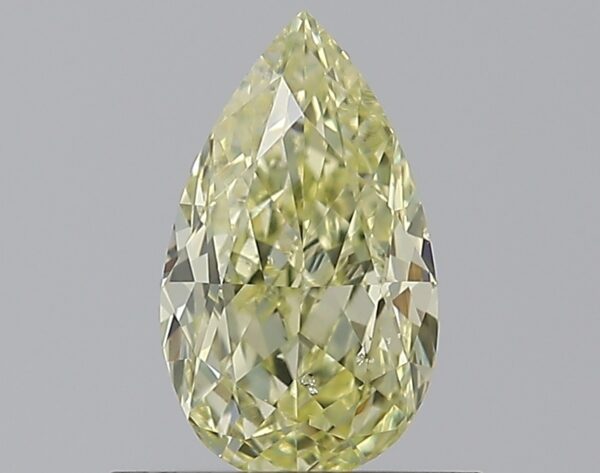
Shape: pear
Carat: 0.65
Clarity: SI2
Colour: Y-Z
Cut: EX
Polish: VG
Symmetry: GD
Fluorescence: M
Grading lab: GIA
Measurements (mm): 7.43 x 4.38 x 2.8